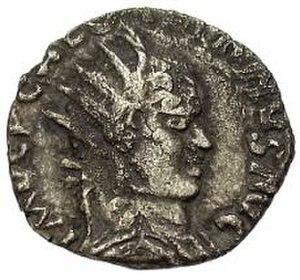
D'après l'Histoire Auguste, Publius Caius Regalianus est un usurpateur romain qui prit le pouvoir en 260 dans la zone de Pannonie et de Mésie durant l'époque des Trente Tyrans.